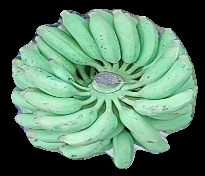
Variety: elakki-bale
Grade: grade1